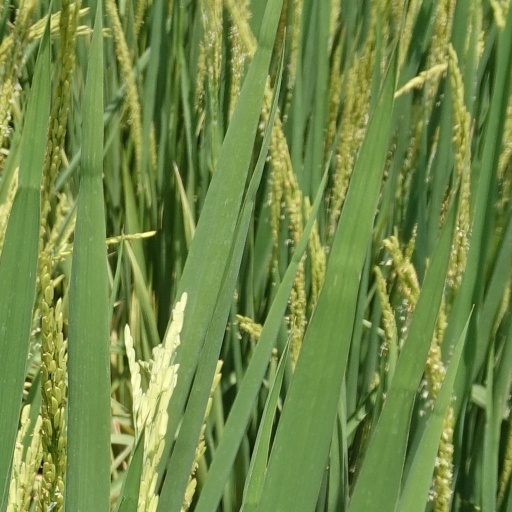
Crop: rice